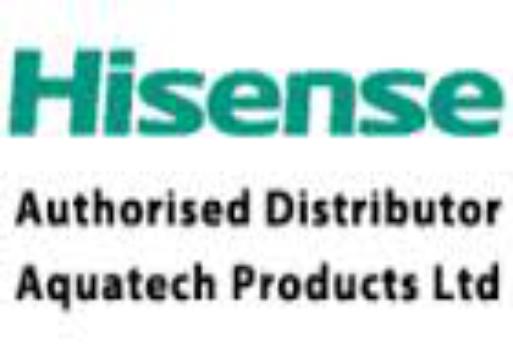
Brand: Hisense
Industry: Electronic